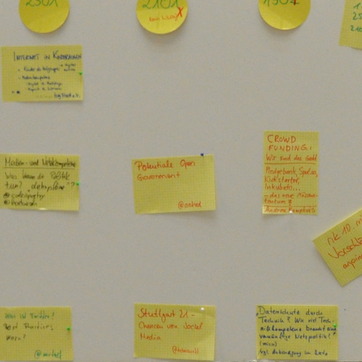
Material: paper